Narayani Shastri

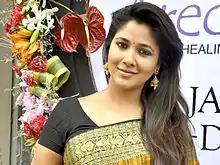
Narayani Shastri at Areopagus Spa launch

Narayani Shastri is an Indian television and theatre actress known for her roles in "Kyunki Saas Bhi Kabhi Bahu Thi" as Kesar Anupam Kapadia, "Piya Ka Ghar" as Rimjhim Avinash Sharma, "Namak Haraam" as Swati Karan Sehgal, Rishton Ka Chakravyuh as Satarupa Baldev Singh "Aapki Nazron Ne Samjha" as Rajvi Vipul Rawal and "Nazar" as Devika.